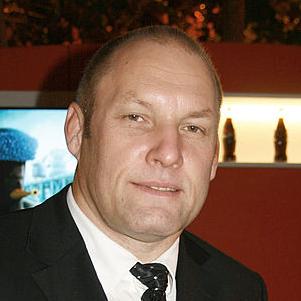
Age: 48